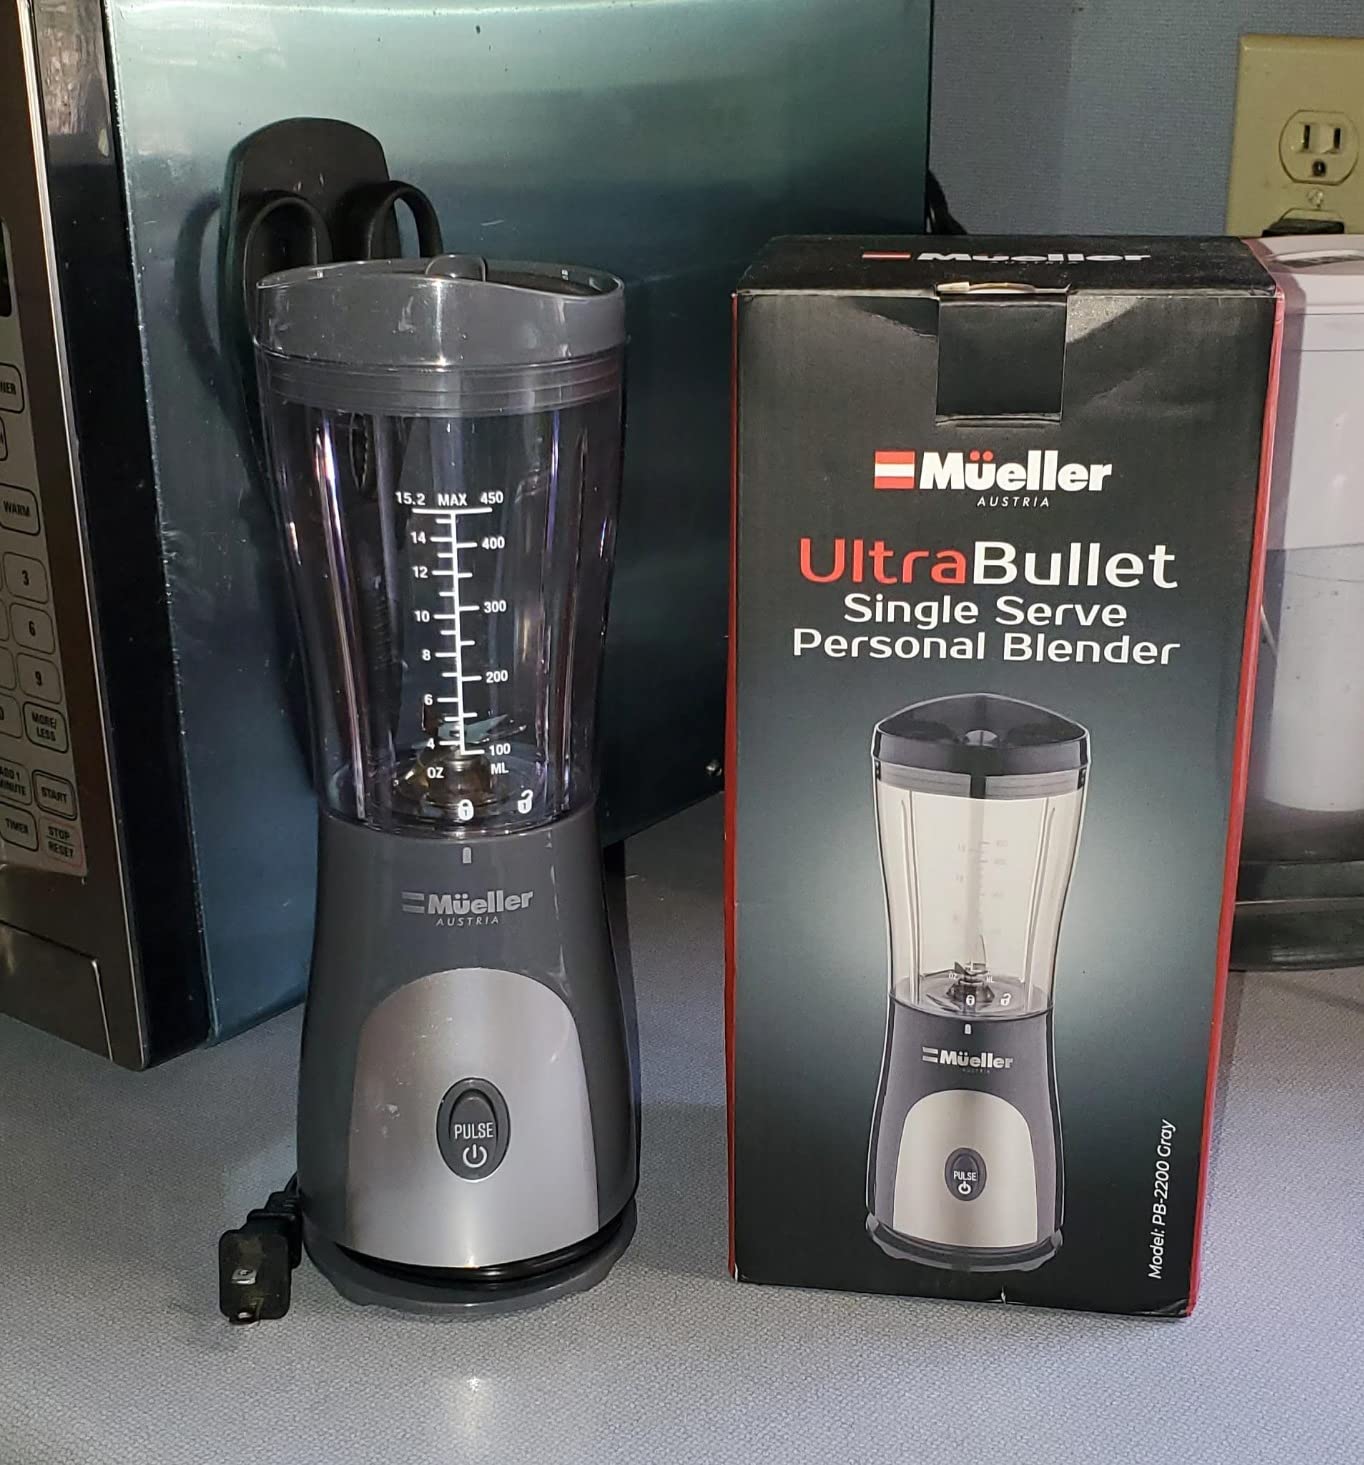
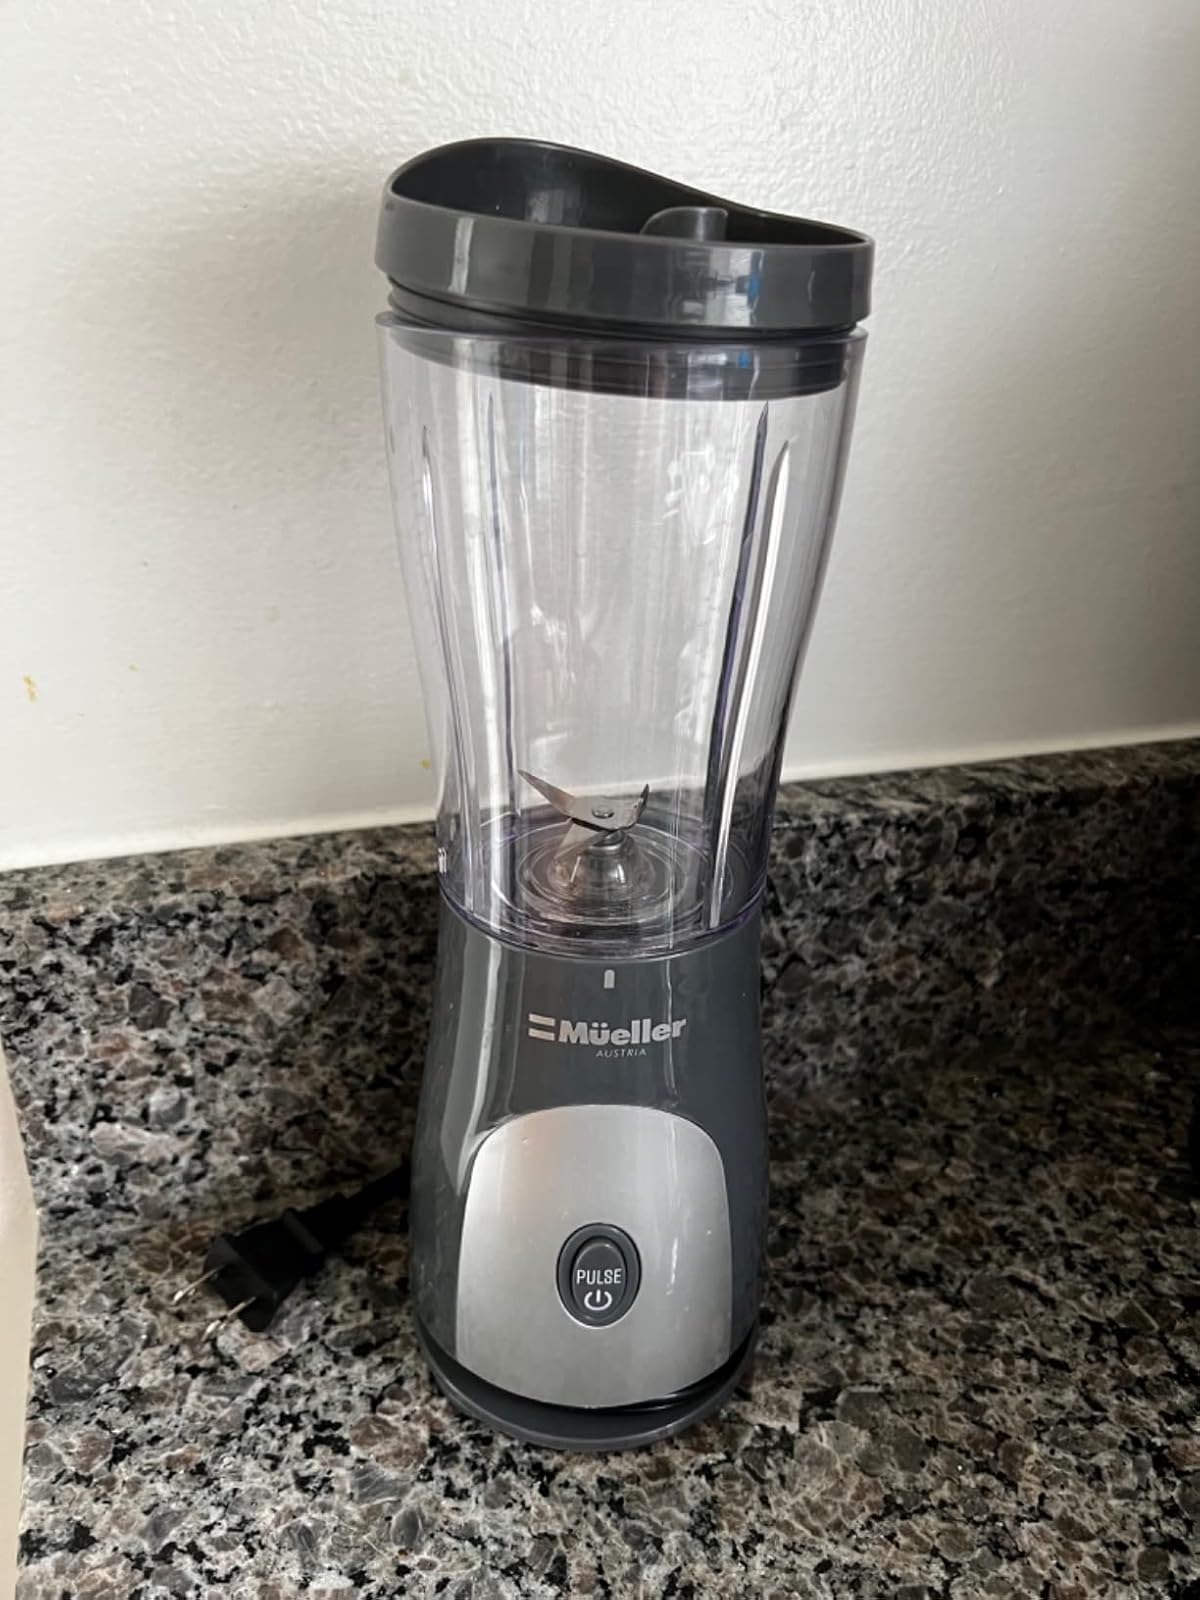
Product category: items_blender
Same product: yes